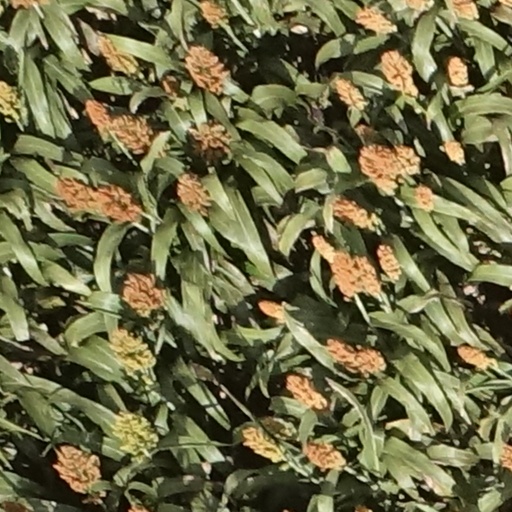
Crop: sorghum